Holby City series 13

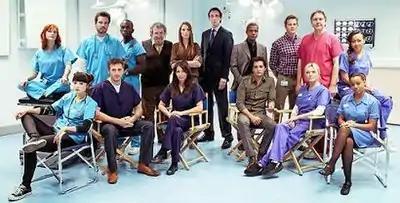
The series 13 cast ("back left to right") Emma Catherwood, James Anderson, Jimmy Akingbola, Paul Bradley, Rosie Marcel, Guy Henry, Hugh Quarshie, Adam Astill, Bob Barrett, Jaye Jacobs ("front left to right") Olga Fedori, Edward MacLiam, Laila Rouass, Hari Dhillon, Tina Hobley, La Charné Jolly

The series began with 16 roles receiving star billing. Connie Beauchamp (Amanda Mealing) and Elliot Hope (Paul Bradley) are consultants on the cardiothoracic surgery ward, Darwin. Ric Griffin (Hugh Quarshie), Michael Spence (Hari Dhillon) and Jac Naylor (Rosie Marcel) are consultants on the general surgery ward, Keller, while Sacha Levy (Bob Barrett) is a locum general surgery registrar. Joseph Byrne (Luke Roberts) and Greg Douglas (Edward MacLiam) are cardiothoracic registrars, and Oliver Valentine (James Anderson) is a F2 doctor working under Greg. Oliver's sister Penny (Emma Catherwood) is also an F2, and works on the Acute Assessment Unit (AAU), alongside sister Frieda Petrenko (Olga Fedori). Faye Byrne (Patsy Kensit) and Donna Jackson (Jaye Jacobs) are also ward sisters, on Darwin and Keller wards respectively, and Elizabeth Tait(La Charné Jolly) is a staff nurse on Keller. Mark Williams (Robert Powell) is the hospital's Chief Executive Officer.